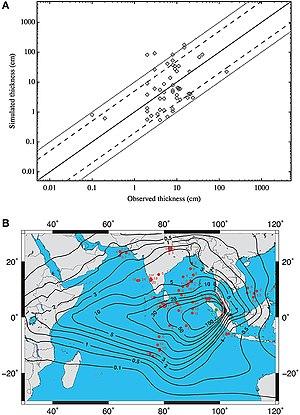
L'éruption du Toba, aussi appelée éruption YTT, est une éruption volcanique survenue il y a environ 74 000 ans sur l'île de Sumatra. Avec un indice d'explosivité estimé à 8, elle serait la plus importante qu'ait connue notre planète au cours du Quaternaire, laissant derrière elle ce qui est considéré aujourd'hui comme le plus grand lac volcanique sur Terre.